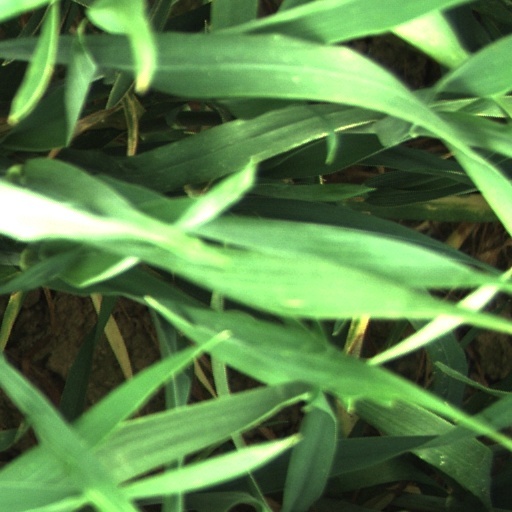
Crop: wheat